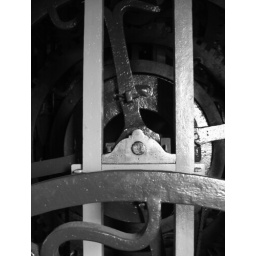
The clock of the van den Ghein carillon in Veere's Town Hall.